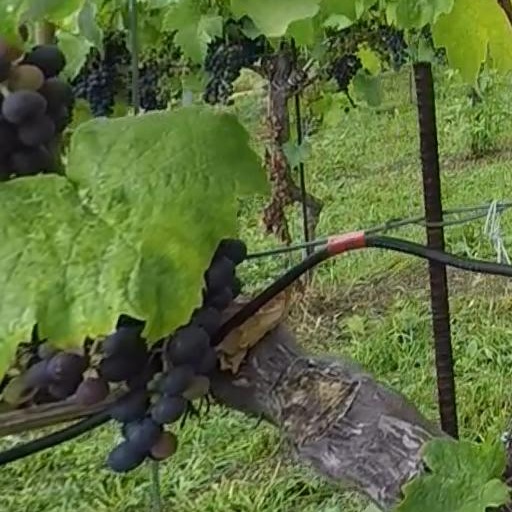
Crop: grape